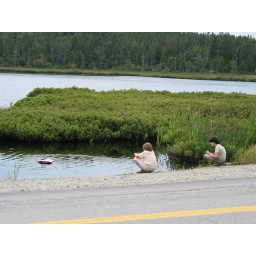
These boys were having a great time sailing their toy boats in this tiny inlet.